Smile (The Beach Boys album)

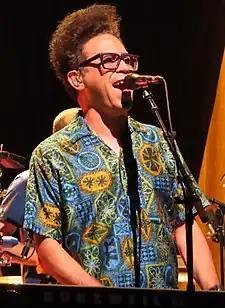

During 1967, Wilson's public image declined into that of an "eccentric" figure amid the release of numerous revolutionary rock albums targeting an increasingly anxious and maturing youth market. It is sometimes suggested that he abandoned "Smile" because of the widespread recognition afforded to the Beatles' "Sgt. Pepper's Lonely Hearts Club Band" (released in the U.S. on June 2). Biographer David Leaf contends that while the Beatles' album may have been a contributing factor, it was unlikely the sole reason, as Wilson proceeded to release "Heroes and Villains" weeks later, although Williams reported that the single was significantly reconfigured after Wilson heard the Beatles' LP. Jardine suggested the song was deliberately sabotaged by Wilson, resulting in "a pale facsimile" of his original vision.